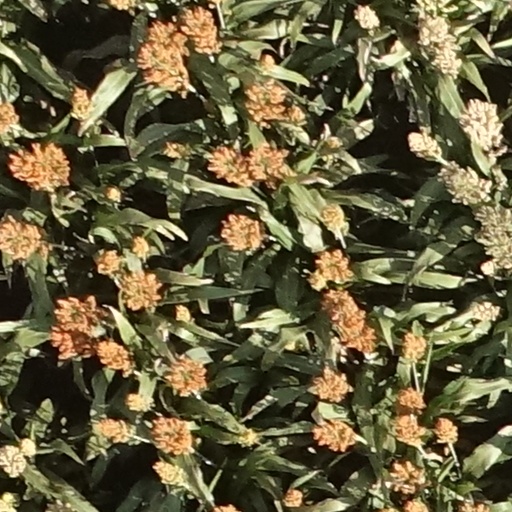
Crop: sorghum